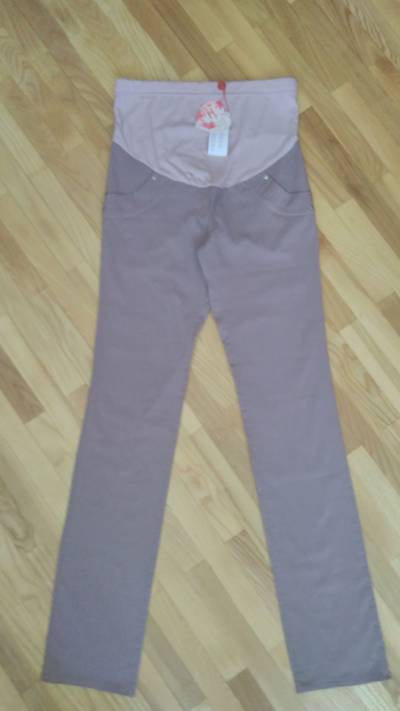
Waste category: clothes